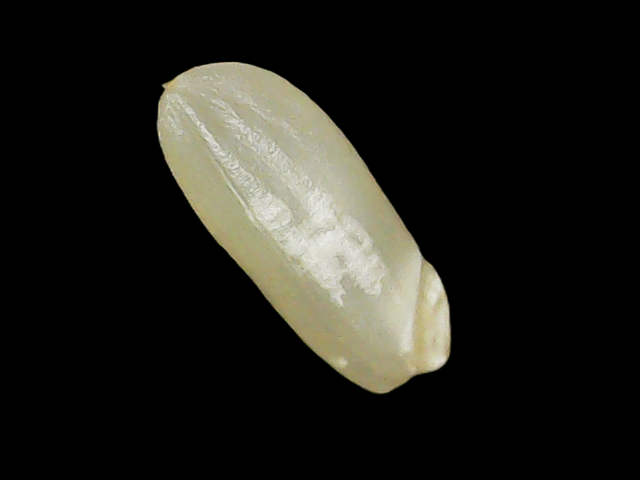
Rice variety: Binadhan10